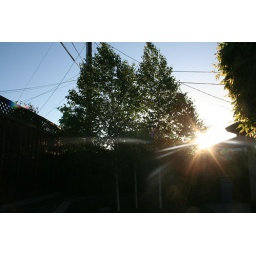
the orange in the sun complements the blue in the sky